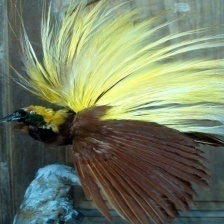
Species: BIRD OF PARADISE
Scientific name: STRELITZIA